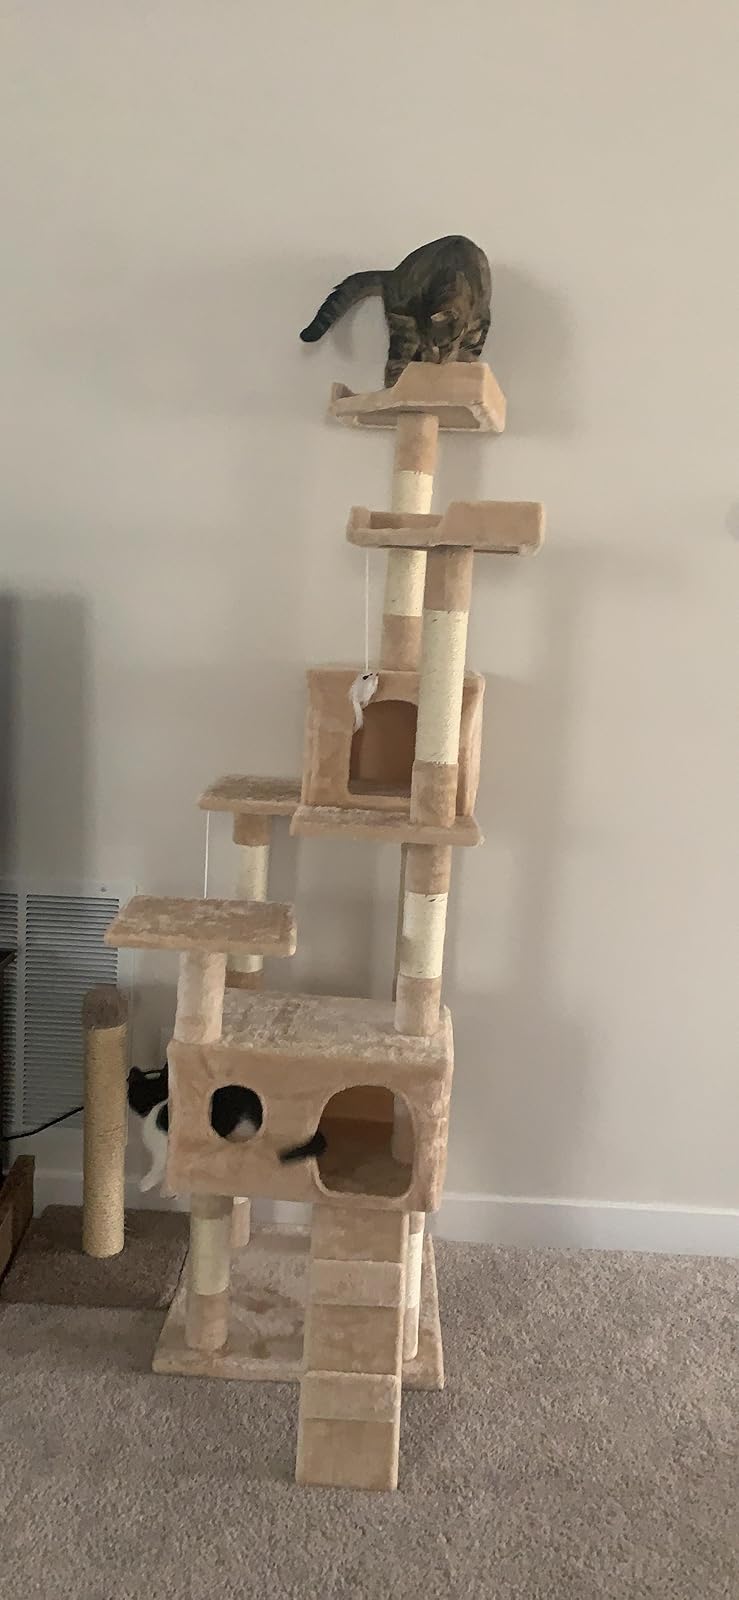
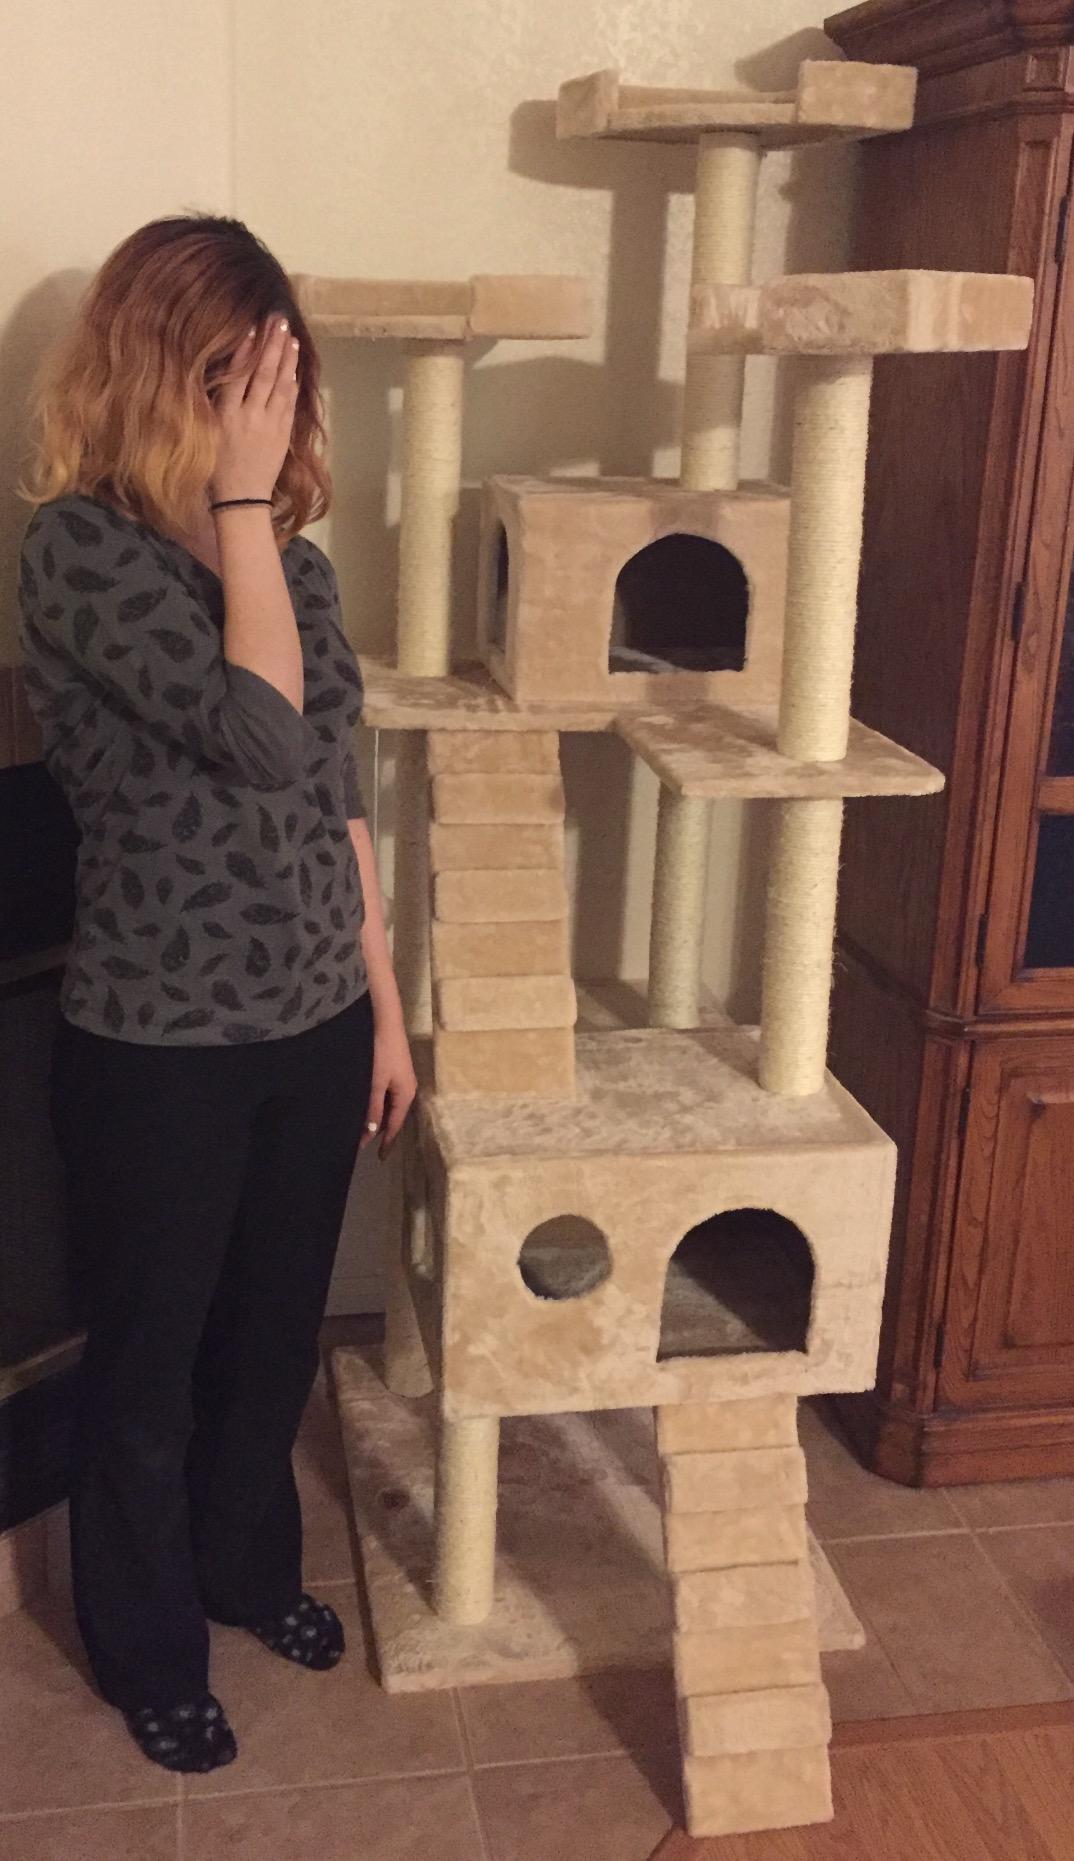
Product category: items_cat tree
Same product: no